River of Darkness

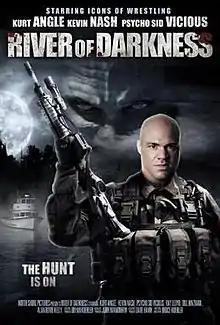

River of Darkness is a 2011 American horror film by director Bruce Koehler. The film features professional wrestling stars Kurt Angle, Kevin Nash, and Sid Eudy (credited as "Psycho Sid Vicious" on the cover art) as well as Ray Lloyd in a minor role.